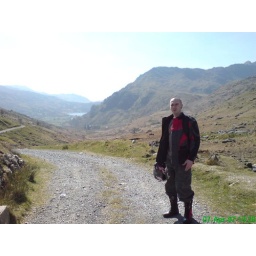
we headed out on the pirate's bike to find an area around the mountain to explore